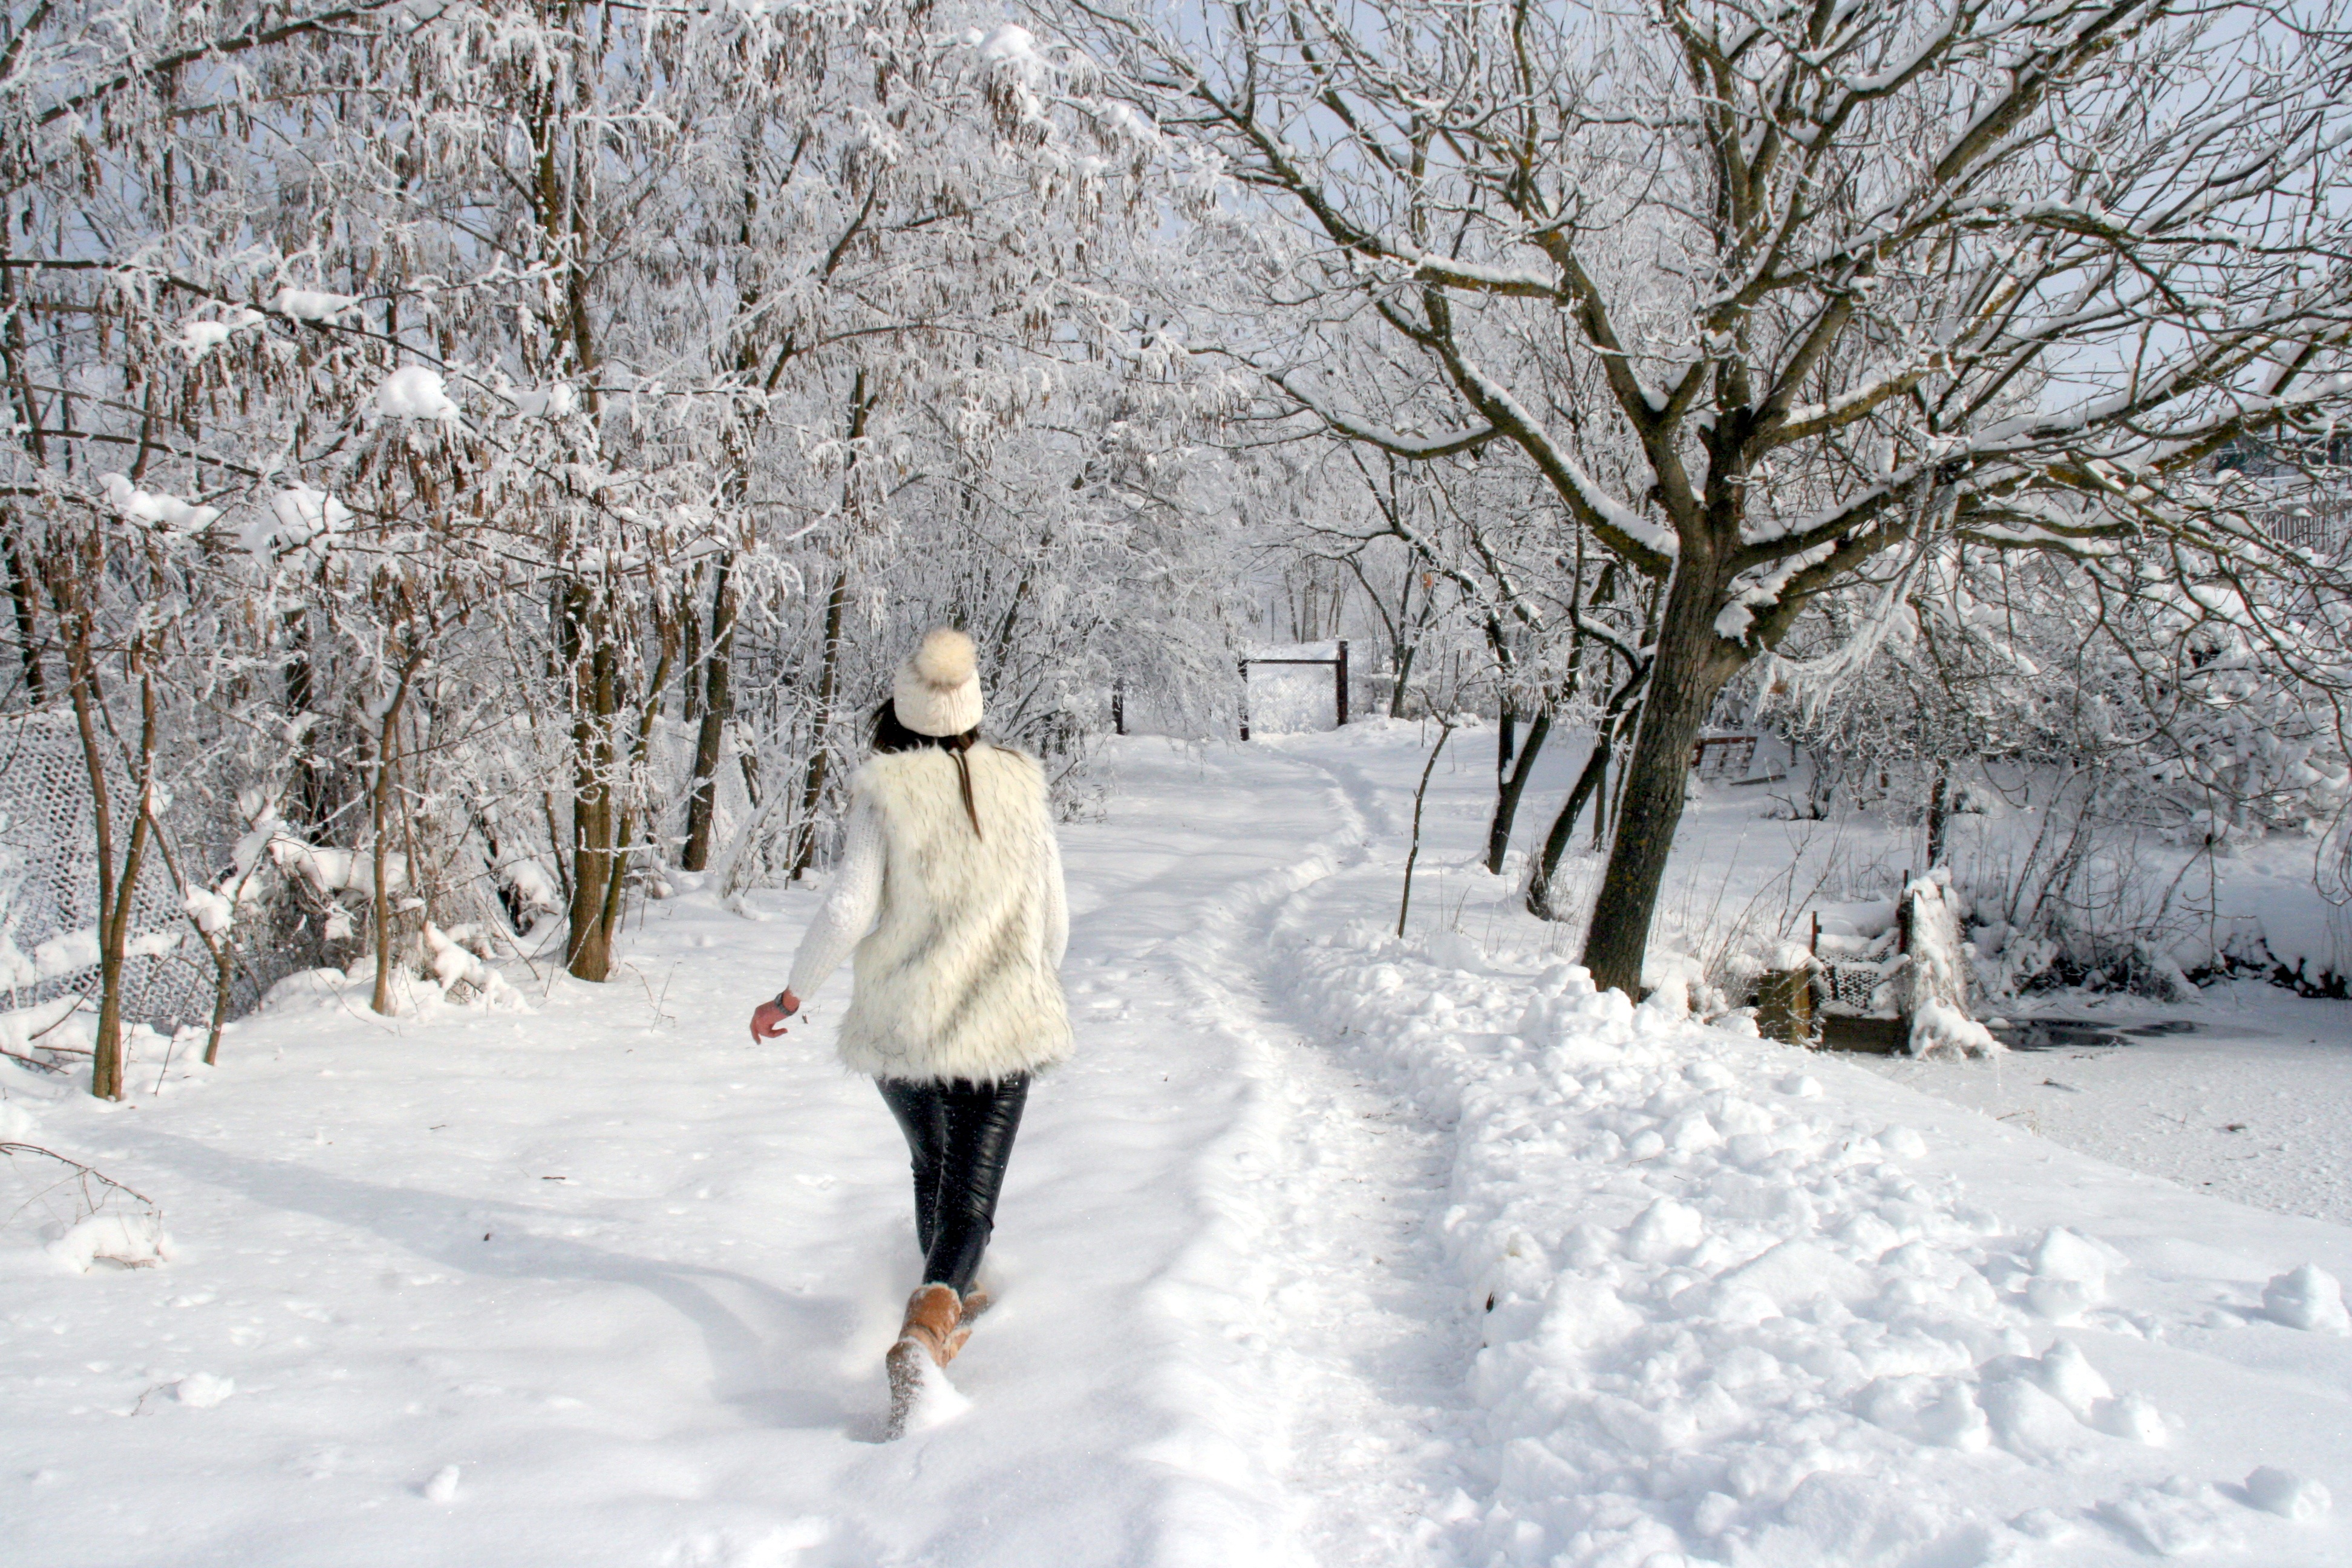
snow, winter, girl, white, spring, weather, blonde, season, footwear, blizzard, freezing, blue eyes, feerie, winter storm